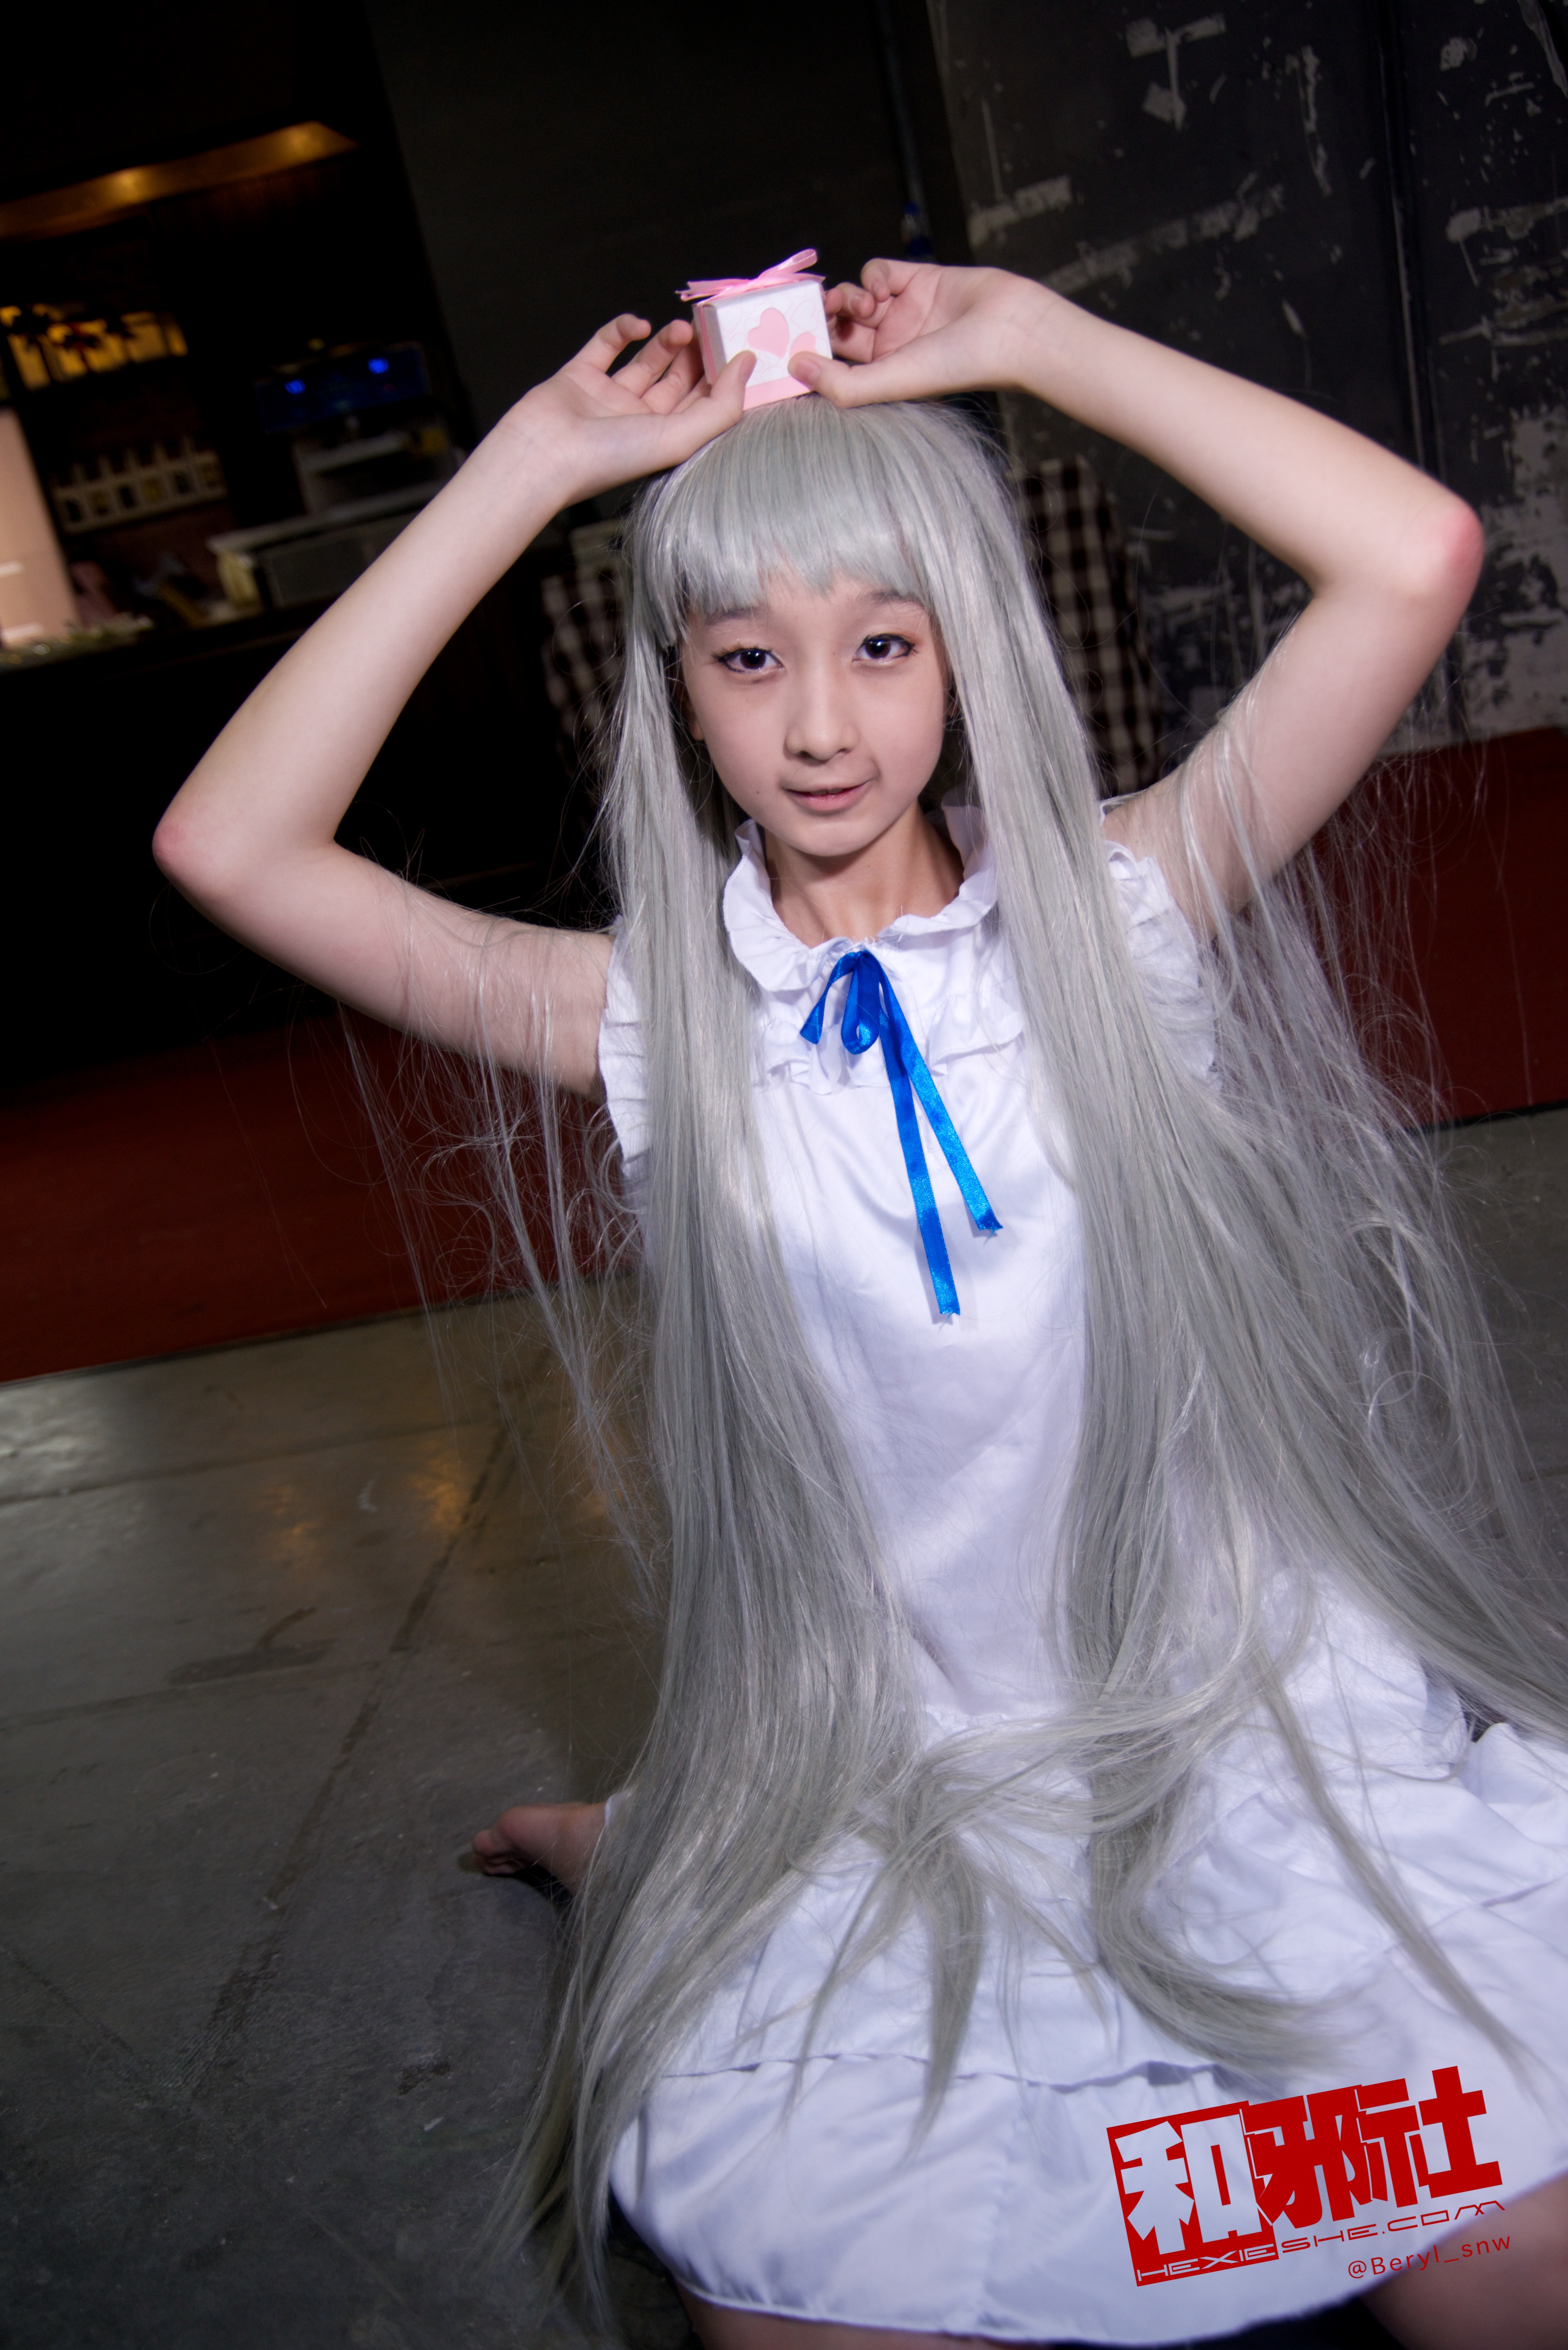
girl, cute, clothing, lady, cosplay, girls, canton, costume, china, anime, comic, comiccon, guangzhou, acg, cos